Rongguang Bridge

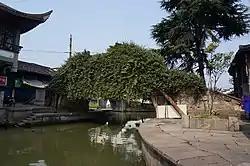
The Rongguang Bridge in March 2016.

Rongguang Bridge is a historic stone arch bridge over the Eastern Zhejiang Canal in Keqiao District, Shaoxing, Zhejiang, China.